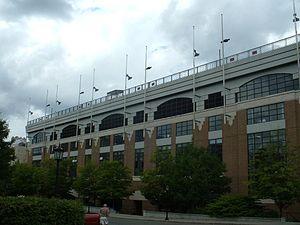
Le Alumni Stadium est un stade de football américain de 44 500 places situé sur le campus du Boston College à Chestnut Hill, banlieue de Boston. L'équipe de football américain universitaire de Boston College Eagles évolue dans cette enceinte inaugurée le 21 septembre 1957. Ce stade est la propriété du Boston College.